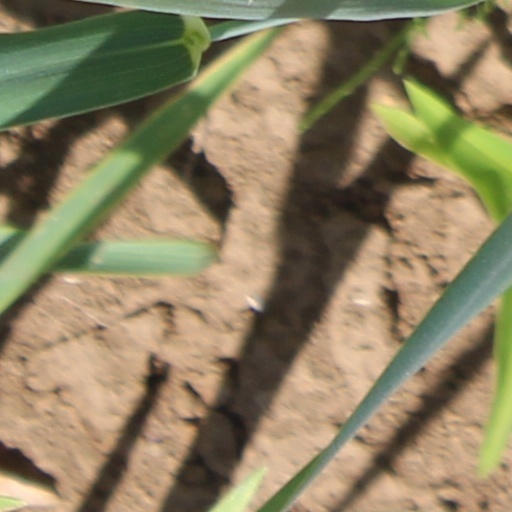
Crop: wheat